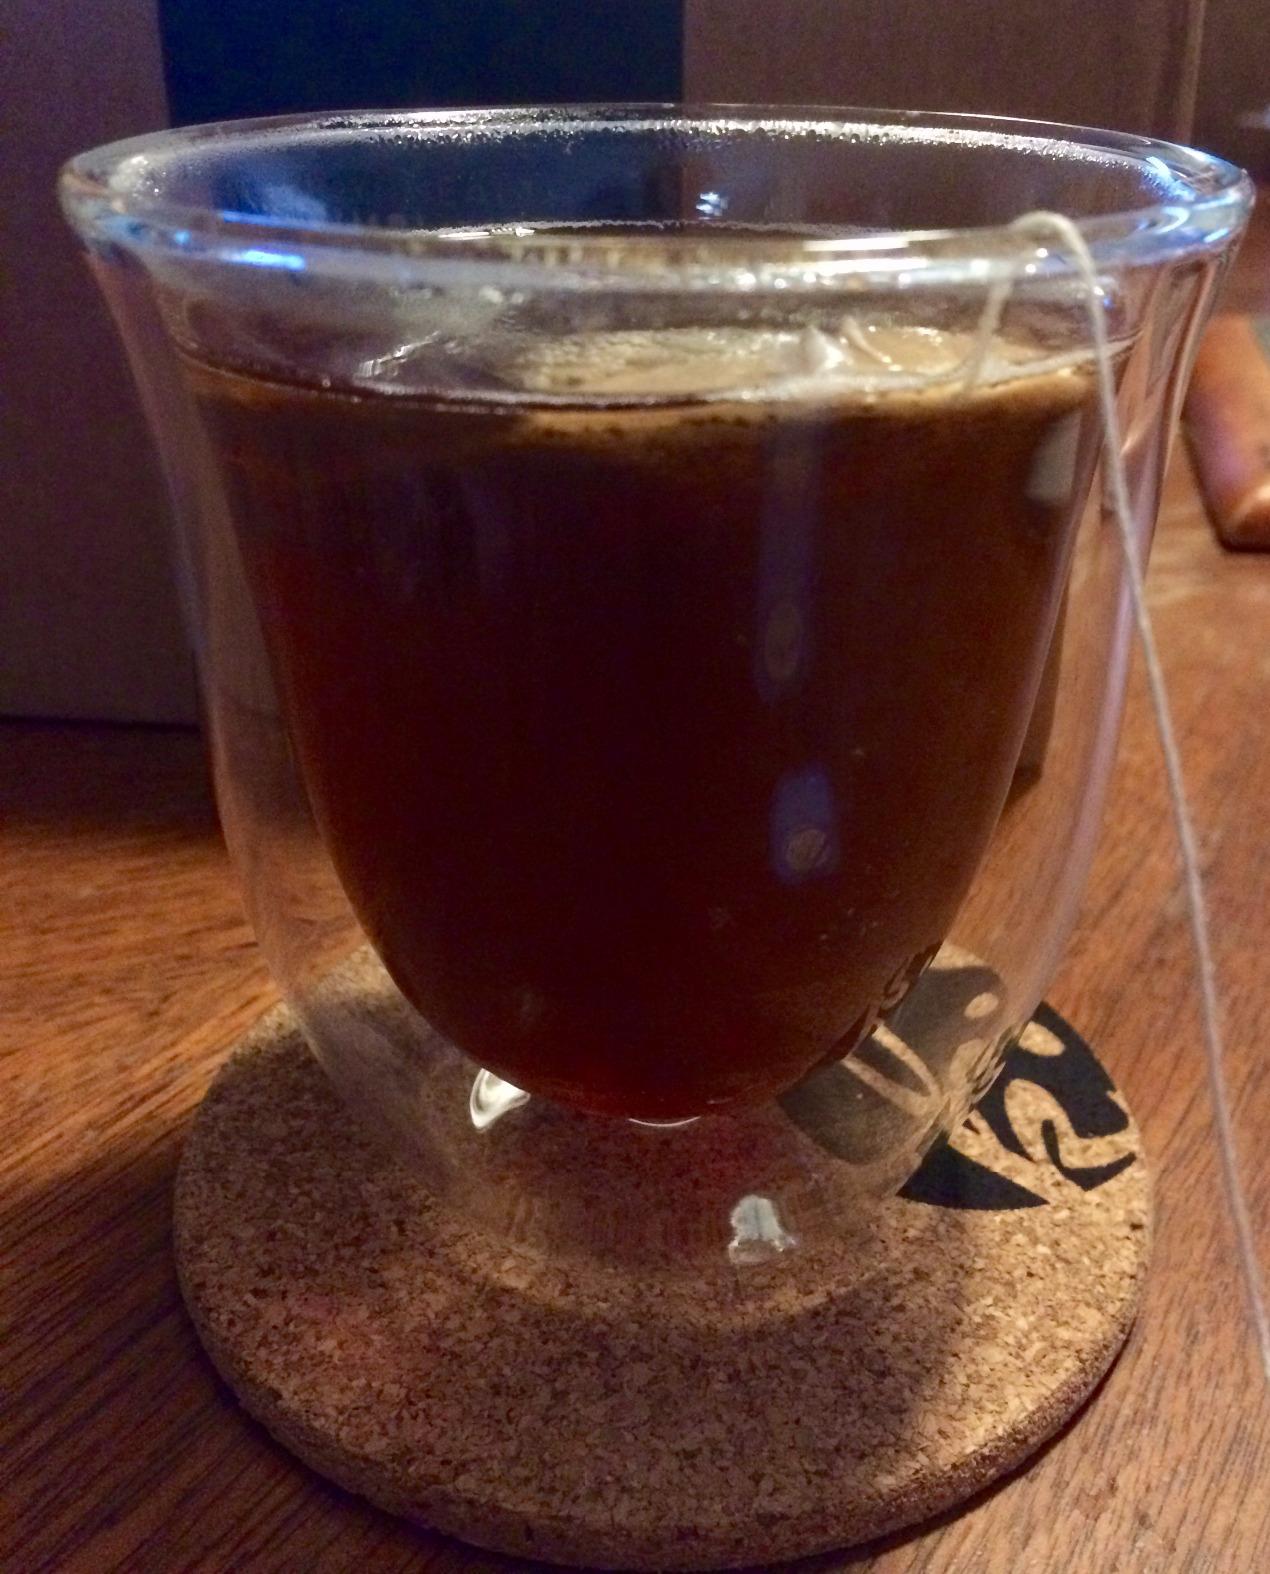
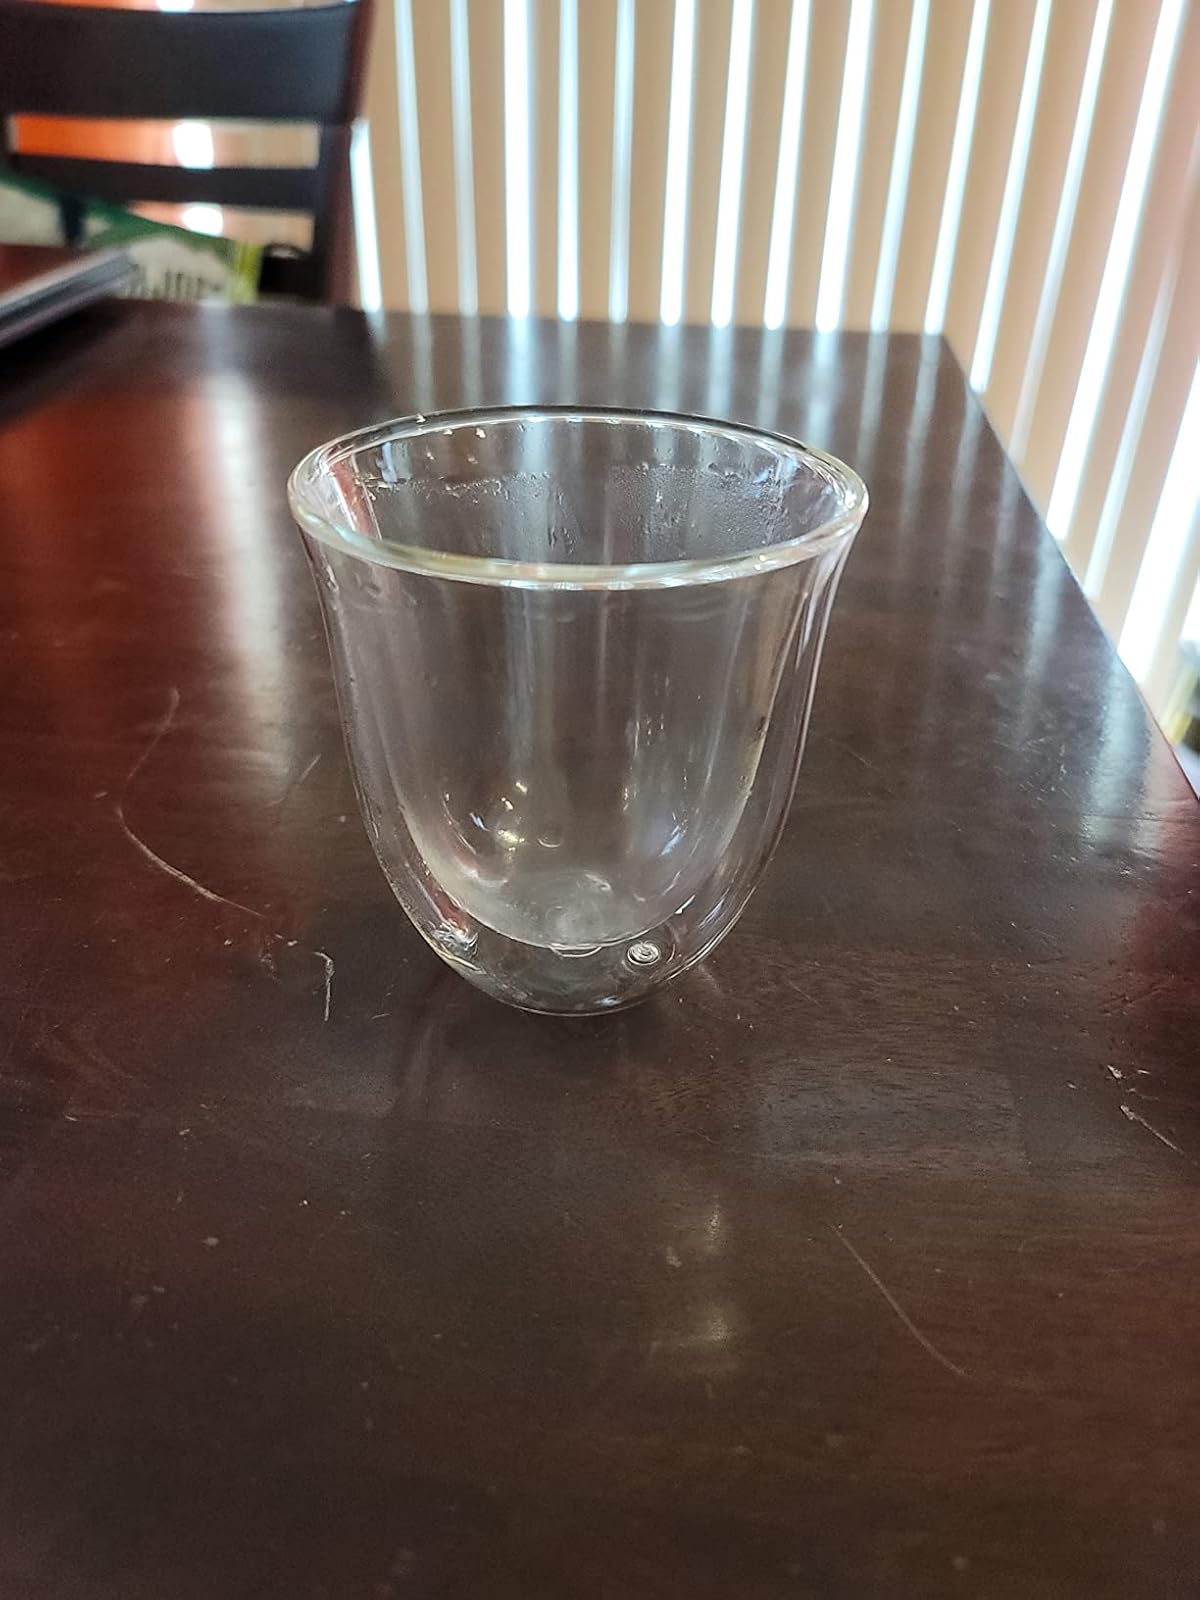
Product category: items_mug
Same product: yes